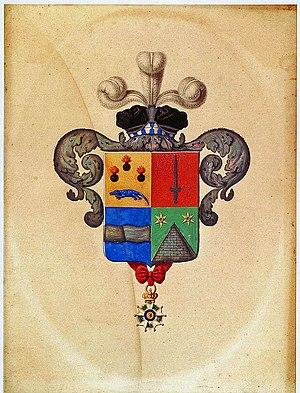
Ecartelé: au 1er, d'or à trois grenades de sable, allumées de gueules,1.2, surmontées d'un crocodile arrêté d'azur
Pierre-Alexis Duclaux, né le 2 décembre 1775 à Duravel, mort le 18 août 1828 à La Ferté-sous-Jouarre, est un général français de la Révolution et de l’Empire.